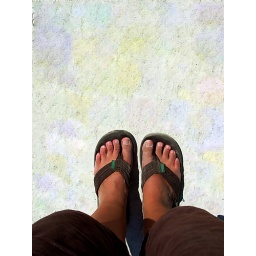
Walking around Norris Guyser Basin in some powder white sand on a trip through Yellowstone